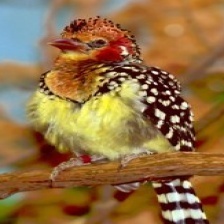
Species: D-ARNAUDS BARBET
Scientific name: TRACHYPHONUS DARNAUDII